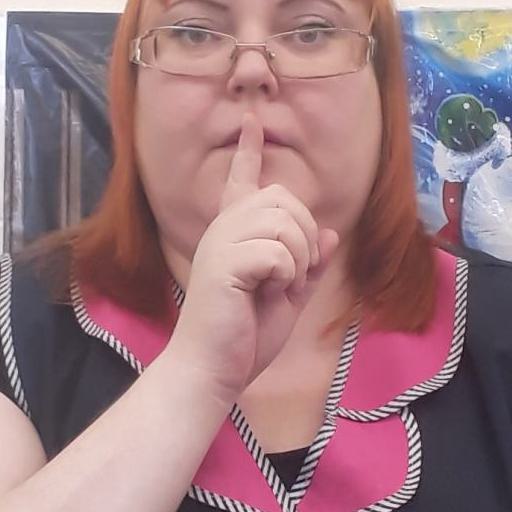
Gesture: mute